Carmen Imbert Brugal

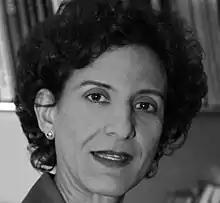

Carmen Altagracia Imbert Brugal (born 25 November 1955), is a Dominican jurist, author, journalist and columnist.